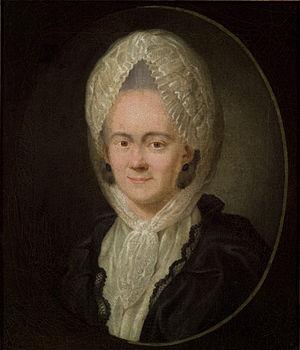
Sophie La Roche née Guterman von Gutershofen est une écrivaine. Elle est la grand-mère de Clemens Brentano et de Bettina von Arnim et l'amante de Christoph Martin Wieland. Son œuvre la plus connue est Mémoires de mademoiselle de Sternheim, un roman épistolaire.